Mitch McGary

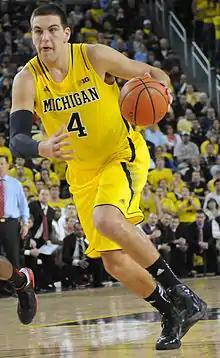
McGary with Michigan in November 2012

Mitchell Neil William McGary (born June 6, 1992) is an American former professional basketball player. A native of Chesterton, Indiana, McGary declared for the NBA draft after completing his sophomore season for the 2013–14 Michigan Wolverines men's basketball team. He was drafted 21st overall by the Oklahoma City Thunder in the 2014 NBA draft.